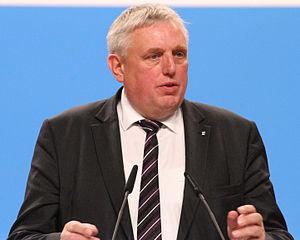
Karl-Josef Laumann, né le 11 juillet 1957 à Riesenbeck, est un homme politique allemand, membre de l'Union chrétienne-démocrate d'Allemagne.